Durrës

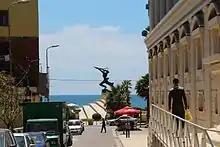
Street in Durrës

Durrës was an active city in the Albanian national liberation movement in the periods 1878–1881 and 1910–1912. Ismail Qemali raised the Albanian flag on 26 November 1912 but the city was occupied by the Kingdom of Serbia three days later during the First Balkan War. On 29 November 1912 Durrës became the county town of the Durrës County one of the counties of the Kingdom of Serbia established on the part of the territory of Albania occupied from Ottoman Empire. The Durrës County had four districts: Durrës, Lezha, Elbasan and Tirana. The army of the Kingdom of Serbia retreated from Durrës in April 1913. The city became Albania's second national capital (after Vlorë) on 7 March 1914 under the brief rule of Prince Wilhelm, Prince of Albania. It remained Albania's capital until 11 February 1920, when the Congress of Lushnjë made Tirana the new capital.